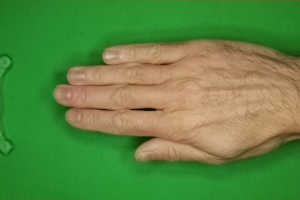
Label: paper